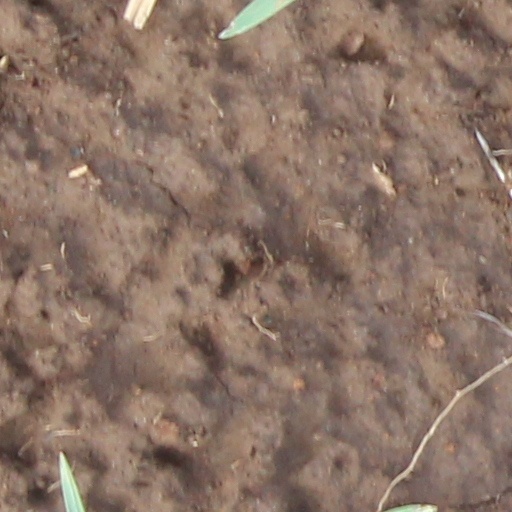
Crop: wheat